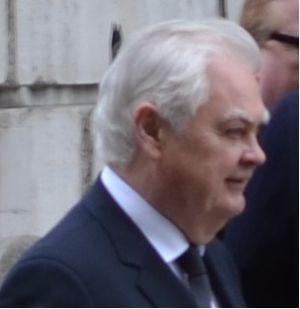
Norman Stewart Hughson Lamont, baron Lamont de Lerwick, né le 8 mai 1942 dans les îles Shetland, est un homme politique britannique, ancien député conservateur de Kingston-upon-Thames.